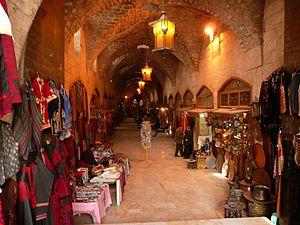
Le souk d'Alep, ou souk al-Madina est un souk couvert situé dans la Vieille ville d'Alep, classée au patrimoine mondial de l'UNESCO depuis 1986. C'est le plus grand marché couvert du monde, avec une longueur totale approximative de 13 kilomètres. La majeure partie du souk date du XIVᵉ siècle.